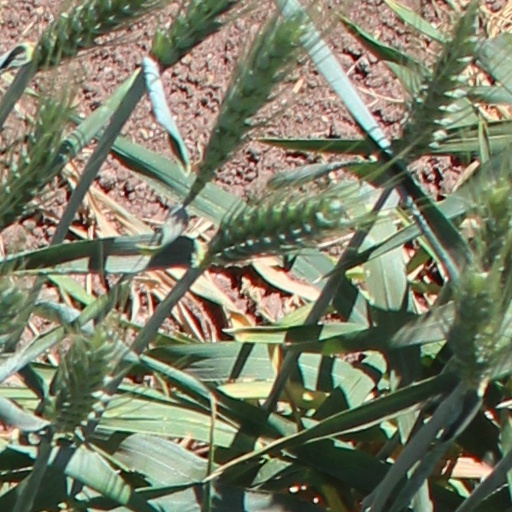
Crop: wheat